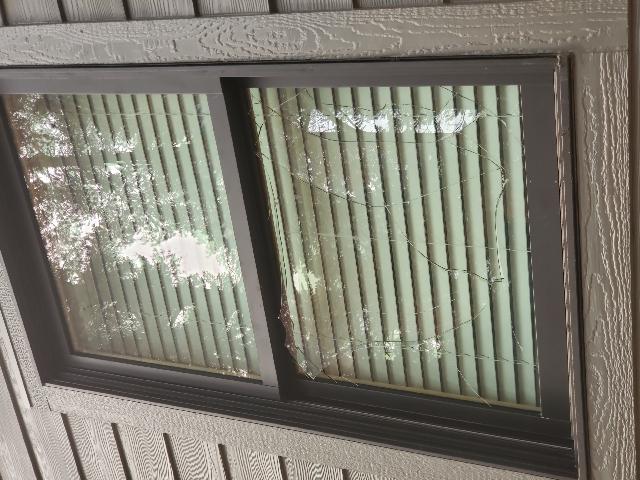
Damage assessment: affected